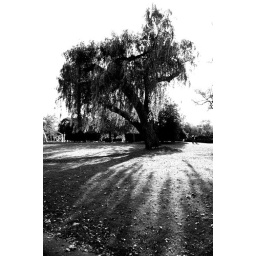
Tree in black and white